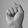
ASL letter: S